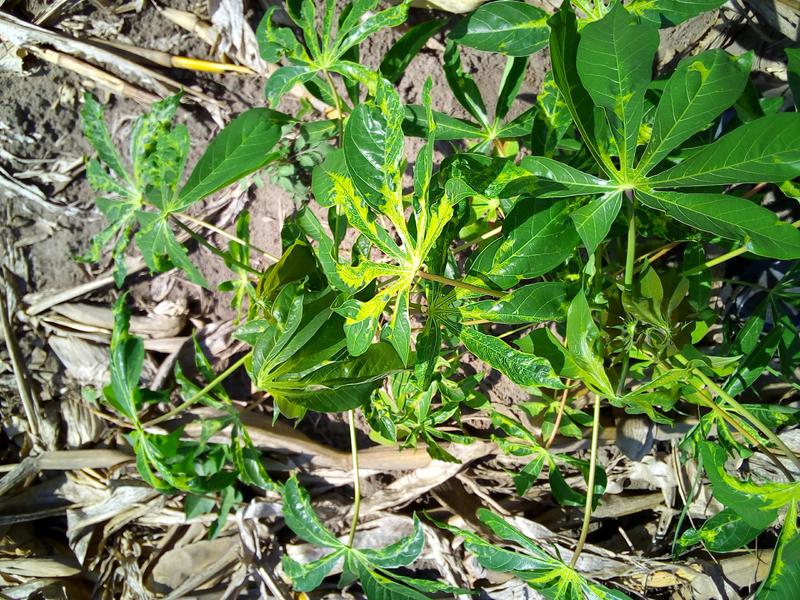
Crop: cassava
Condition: mosaic_disease